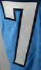
Number: 7